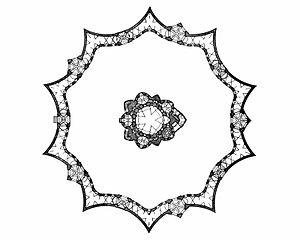
Jan Blažej Santini-Aichel, né le 3 février 1677 à Prague et mort le 7 décembre 1723 dans la même ville, est un architecte tchèque d'origine italienne célèbre pour l'invention du style du baroque gothique.
L'église Saint-Jean-Népomucène à Zelená Hora, à Žďár nad Sázavou près de la frontière entre la Bohême et la Moravie, est le dernier chef-d'œuvre de l'architecte Jan Blažej Santini-Aichel, qui mélange l’architecture baroque aux éléments gothiques dans la construction et la décoration. Elle est ajoutée à la liste du patrimoine mondial de l'UNESCO en décembre 1994.